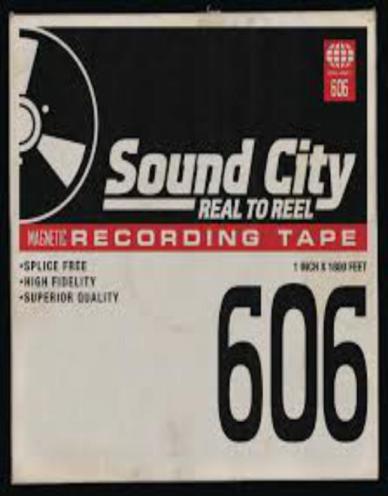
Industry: Leisure